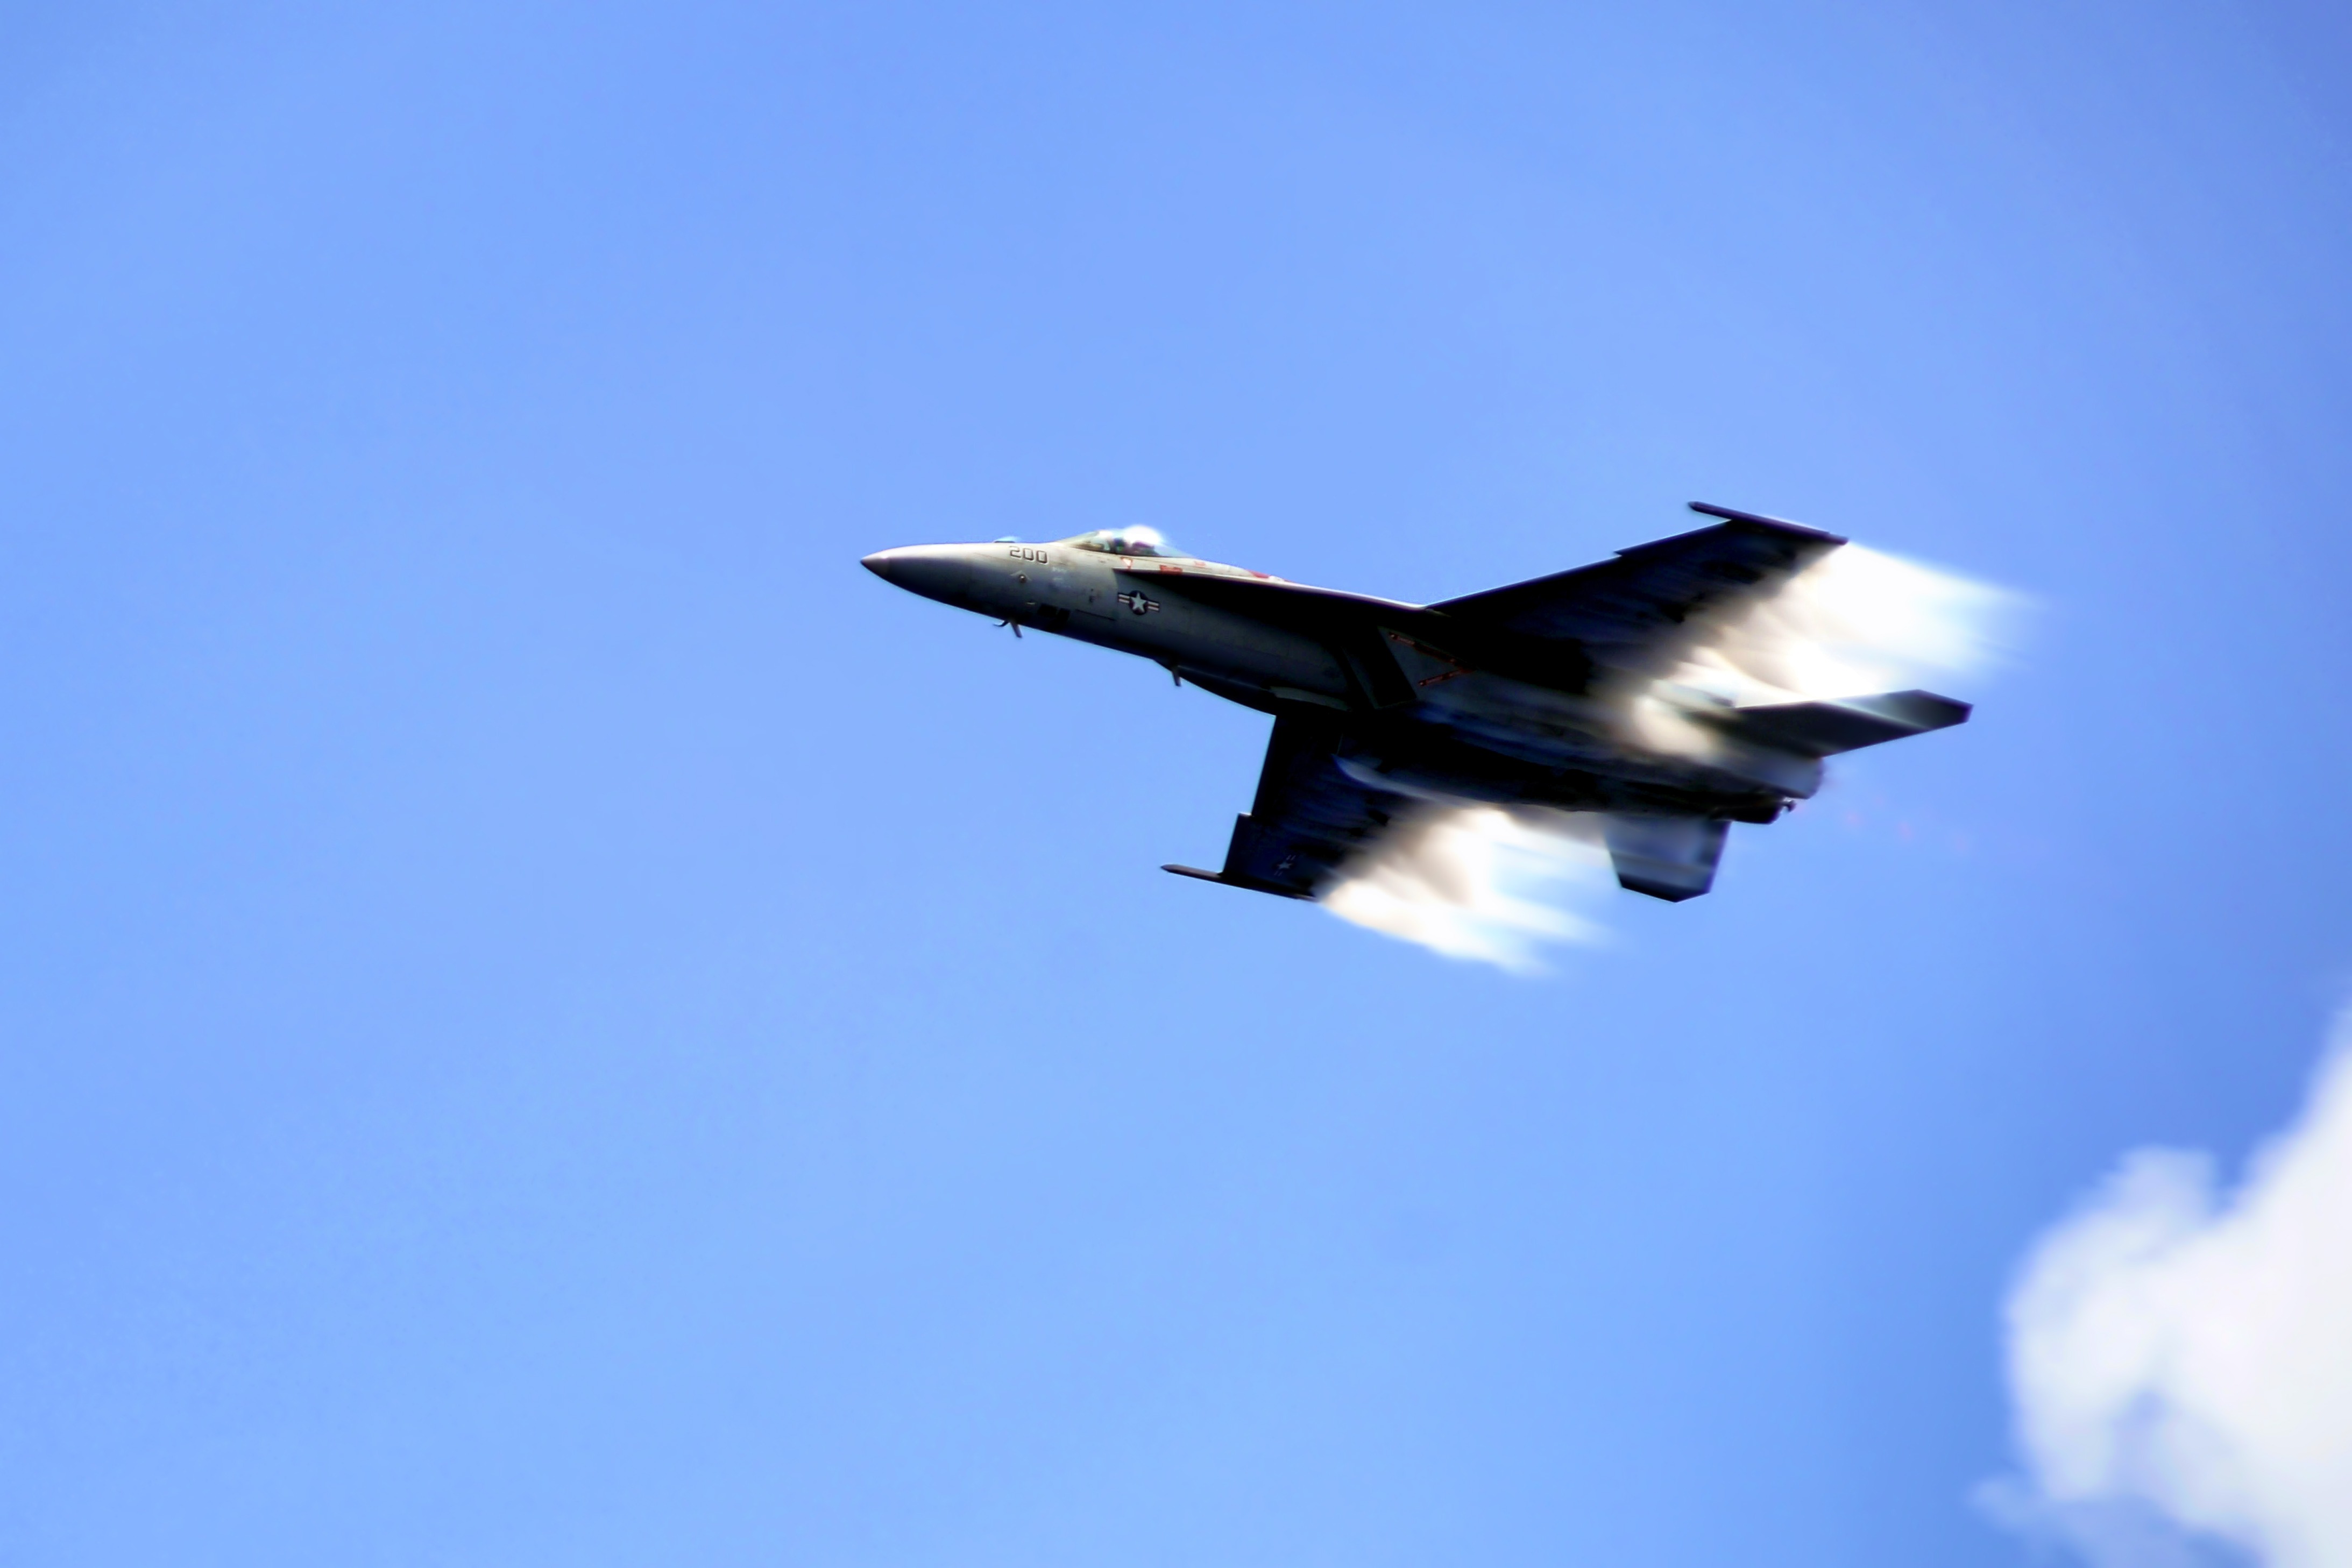
wing, sky, flying, airplane, plane, aircraft, jet, vehicle, aviation, flight, clouds, fighter, air force, jet aircraft, fighter aircraft, military aircraft, atmosphere of earth, lockheed martin, lockheed martin f 22 raptor, u s navy, f a 18c